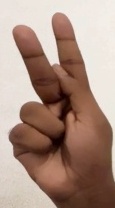
ASL sign: K